Bar screen

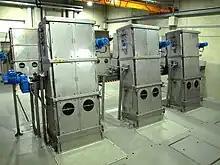
Bar screens in the WWTP Aachen-Soers, Germany

A bar screen is a mechanical filter used to remove large objects, such as rags and plastics, from wastewater. It is part of the primary filtration flow and typically is the first, or preliminary, level of filtration, being installed at the influent to a wastewater treatment plant. They typically consist of a series of vertical steel bars spaced between 1 and 3 inches apart.